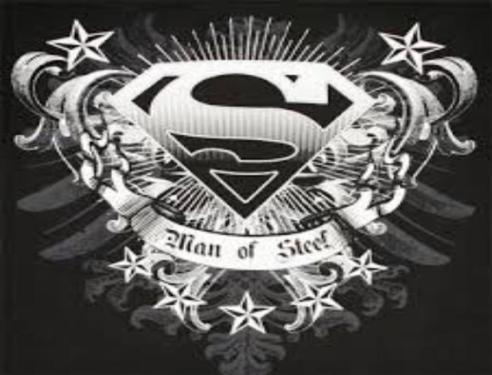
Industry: Leisure